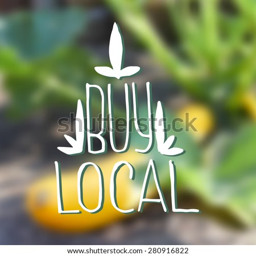
vector illustration , blurred background with yellow zucchini growing on the farm with hand drawn logo in a triangle .